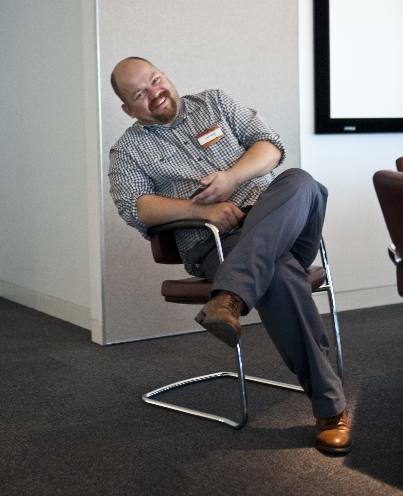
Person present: Yes